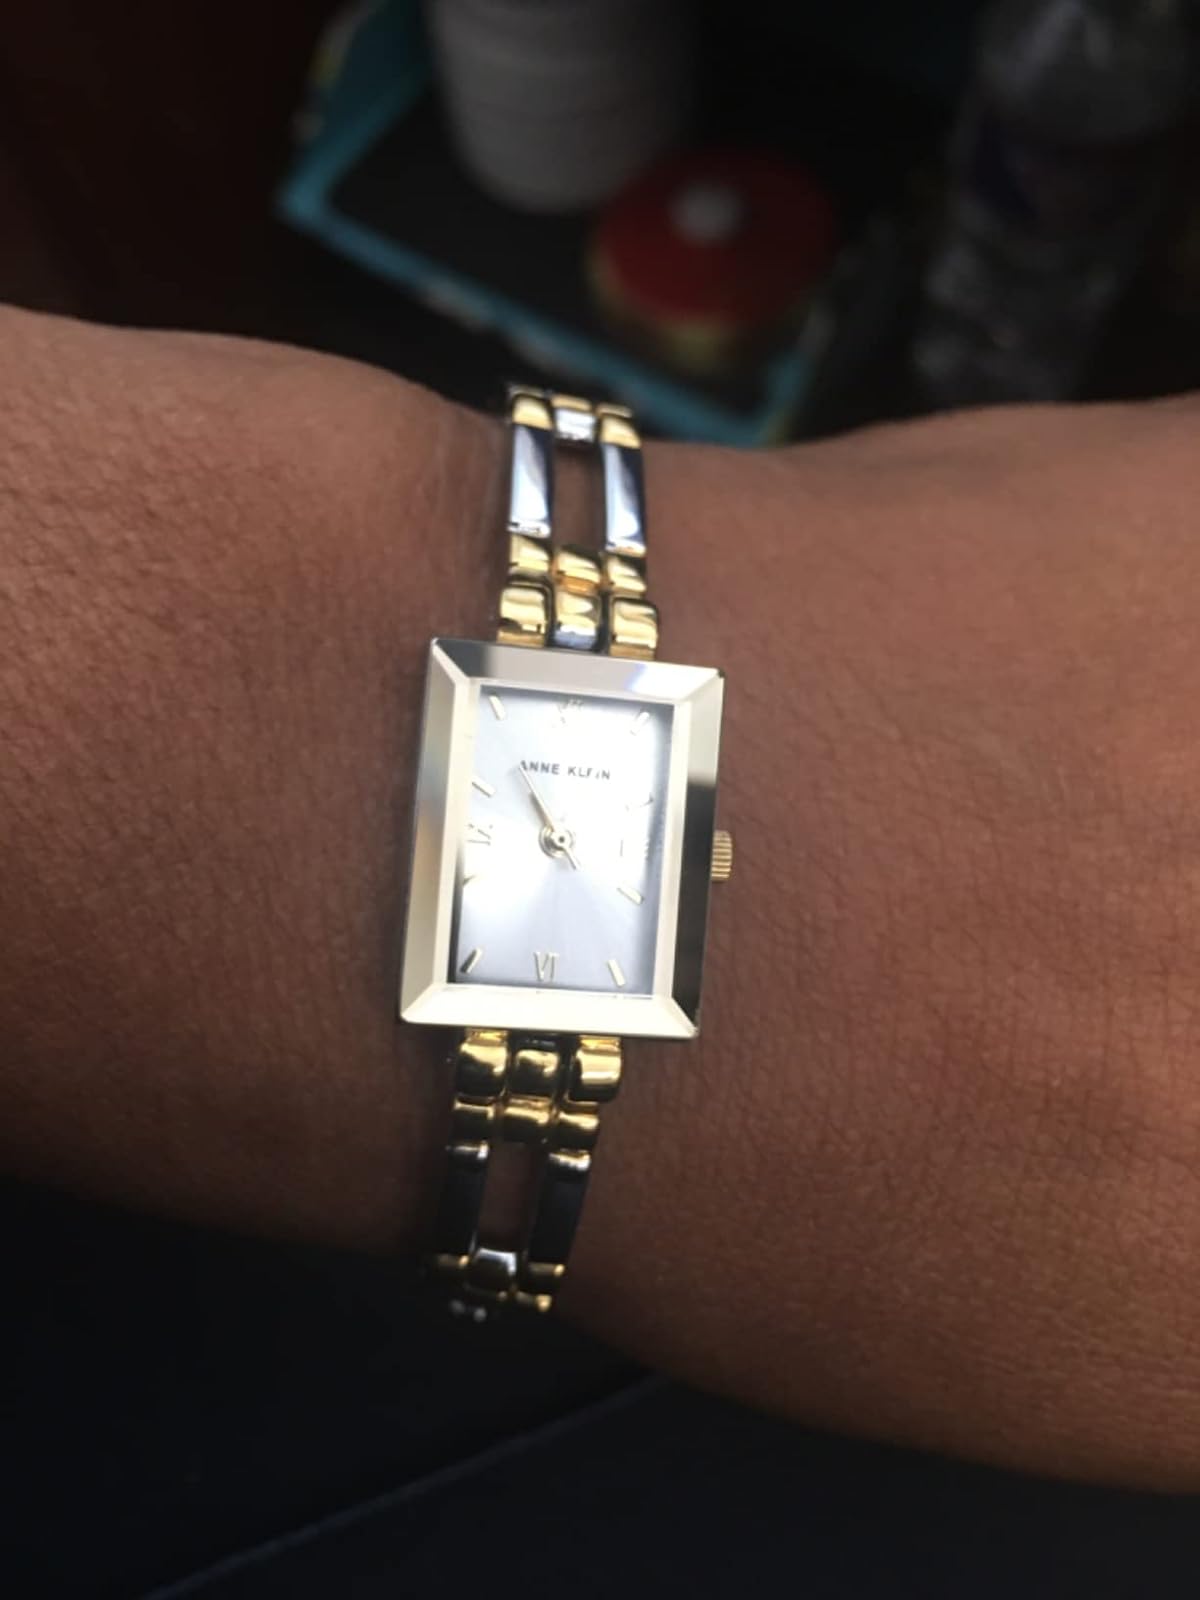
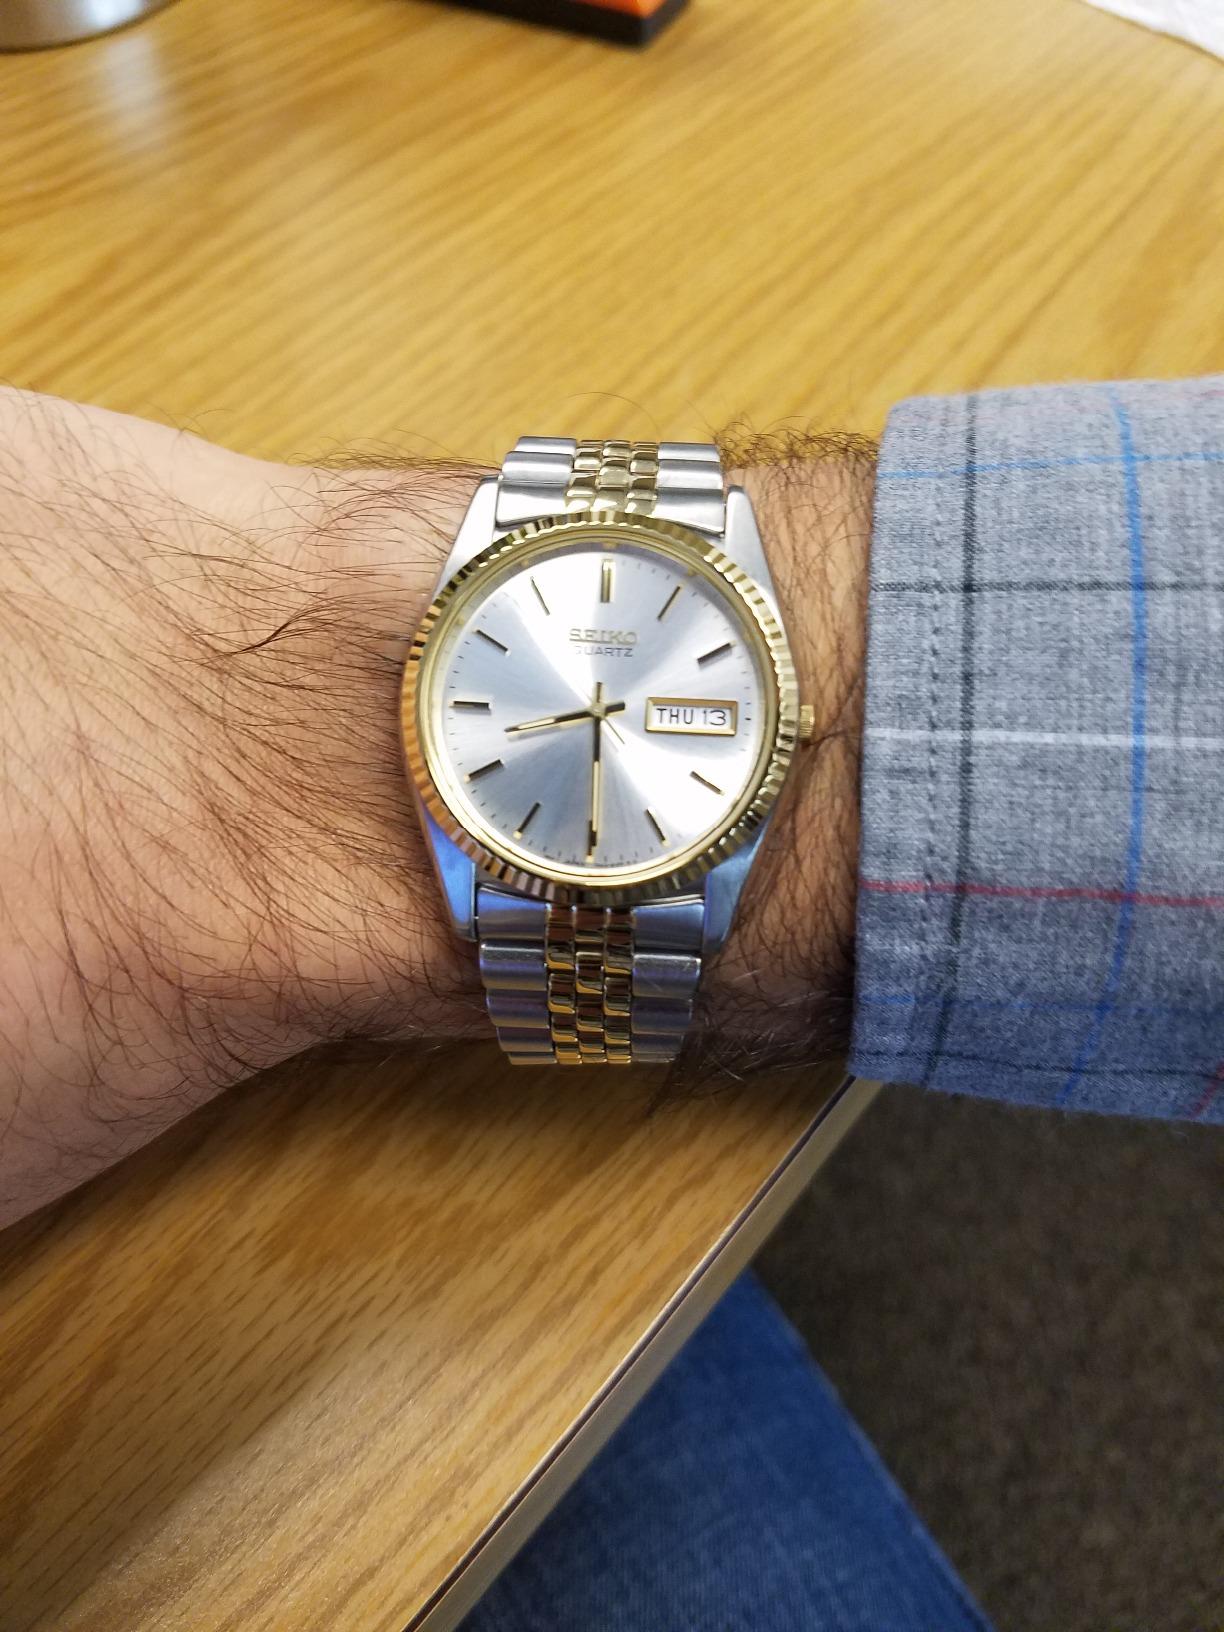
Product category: accessories_watch
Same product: no